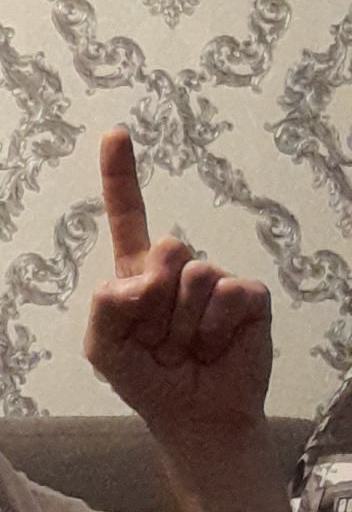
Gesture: one